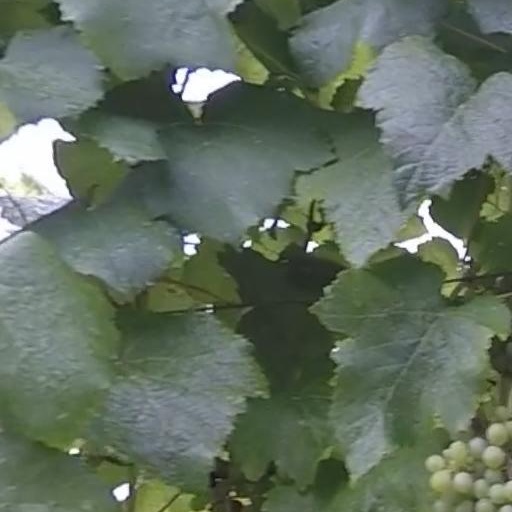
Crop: grape